Arturo Frondizi

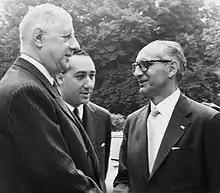
Charles de Gaulle with Arturo Frondizi.

Presidents Frondizi and Alessandri met in Santiago de Chile, where they made a Declaration on the "agreement that contains all the bases for the peaceful solution of pending boundary issues within the two countries" except Antarctica. It was in this agreement that the dispute in the Beagle Channel was intended to be submitted to the decision of the Inter-American Court of Justice in The Hague. On June 12, 1960, they met in Buenos Aires the ambassadors of both countries to sign what became known as the Beagle Protocol and the Navigation Protocol, which allowed, among other things, the passage of Argentine warships through the channel and the Strait of Magellan, in addition, the treaty established limits precise, as for example, a border line that would run along the middle line of the canal leaving the canal divided for both countries. But the treaty like the Navigation Agreement were rejected by the congresses of both nations.